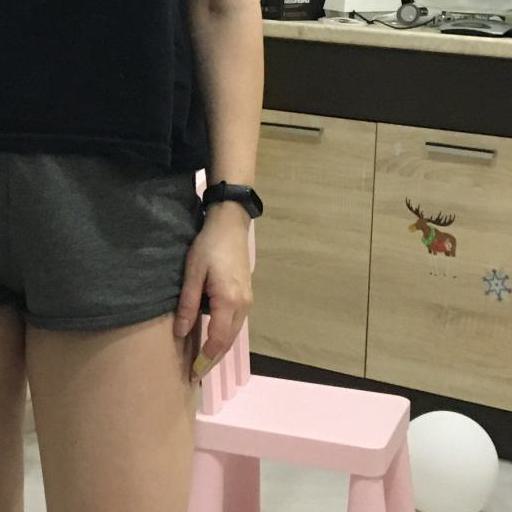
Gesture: no_gesture